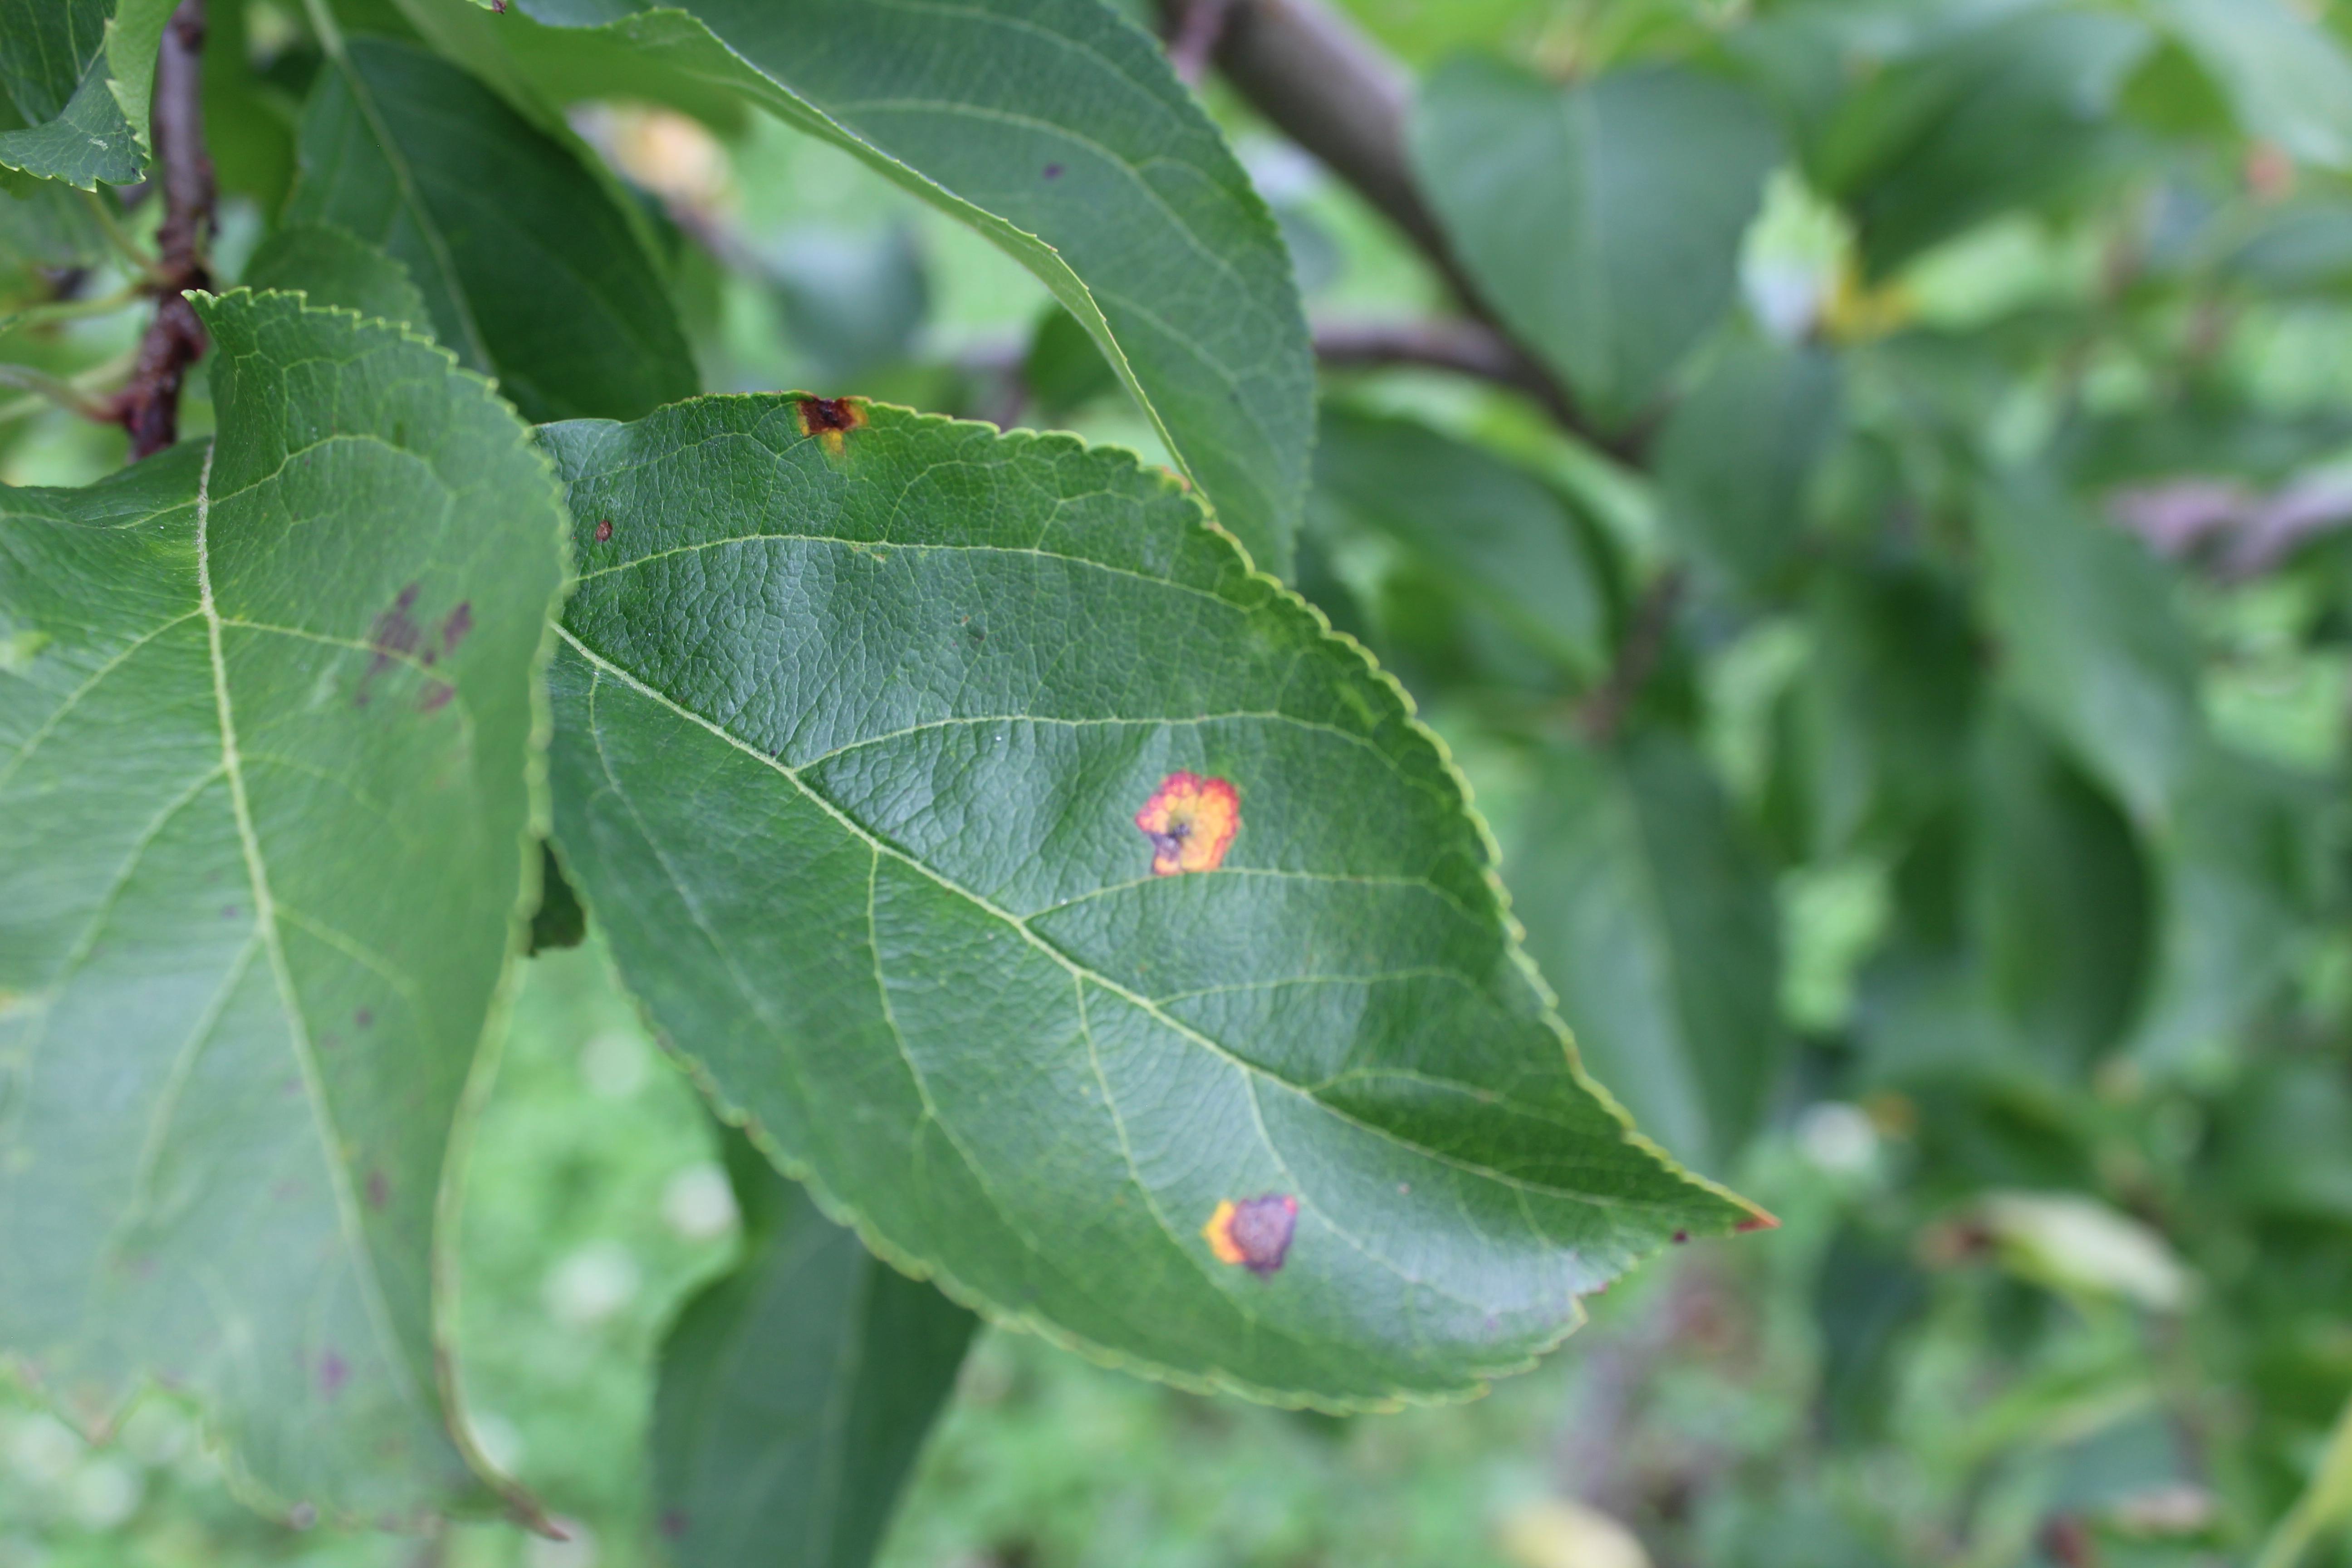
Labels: rust